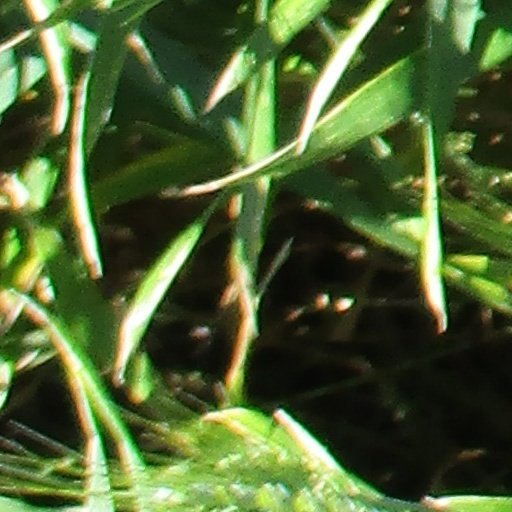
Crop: wheat